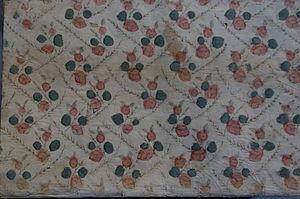
Papier dominoté provenant d'une couverture de livre, seconde moitié du XVIIIe siècle.
La dominoterie est, dans son acception moderne, la conception, la fabrication ou le commerce de feuilles de papiers peints, et imprimés en couleur de motifs géométriques ou floraux. La personne qui se consacre à ce métier est appelée dominotier.